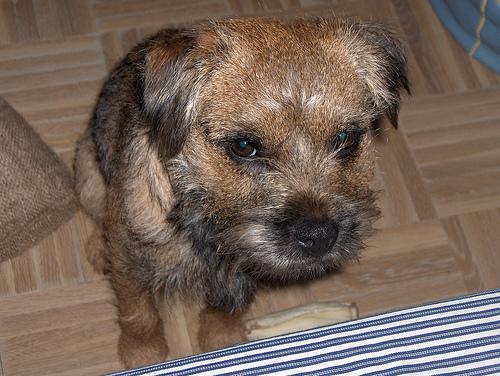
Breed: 206-n000007-Border_terrier